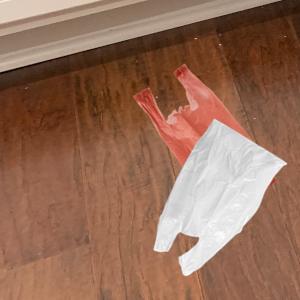
Label: plasticbags